Sigaus childi

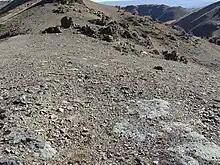
Typical "S. childi" habitat (Galloway Station )

This species has a patchy distribution in a small area of about 200 square kilometres around the township of Alexandra, 200–500 m above sea level. The current distribution of "S. childi" is likely to shrink due to climate change, and without human efforts to translocate and protect habitat the species will be extinct by 2070. Searches have been carried out on the northern end of the Knobby Range, North Rough Ridge, and the Rock and Pillar Range: all have failed to locate further populations. "Sigaus childi" is primarily found on dry, open, sparsely vegetated slopes, usually on north-facing hillsides, but rarely on modified farmland. Most of these sites appear rocky, mainly due to their low growing and sparse vegetation.